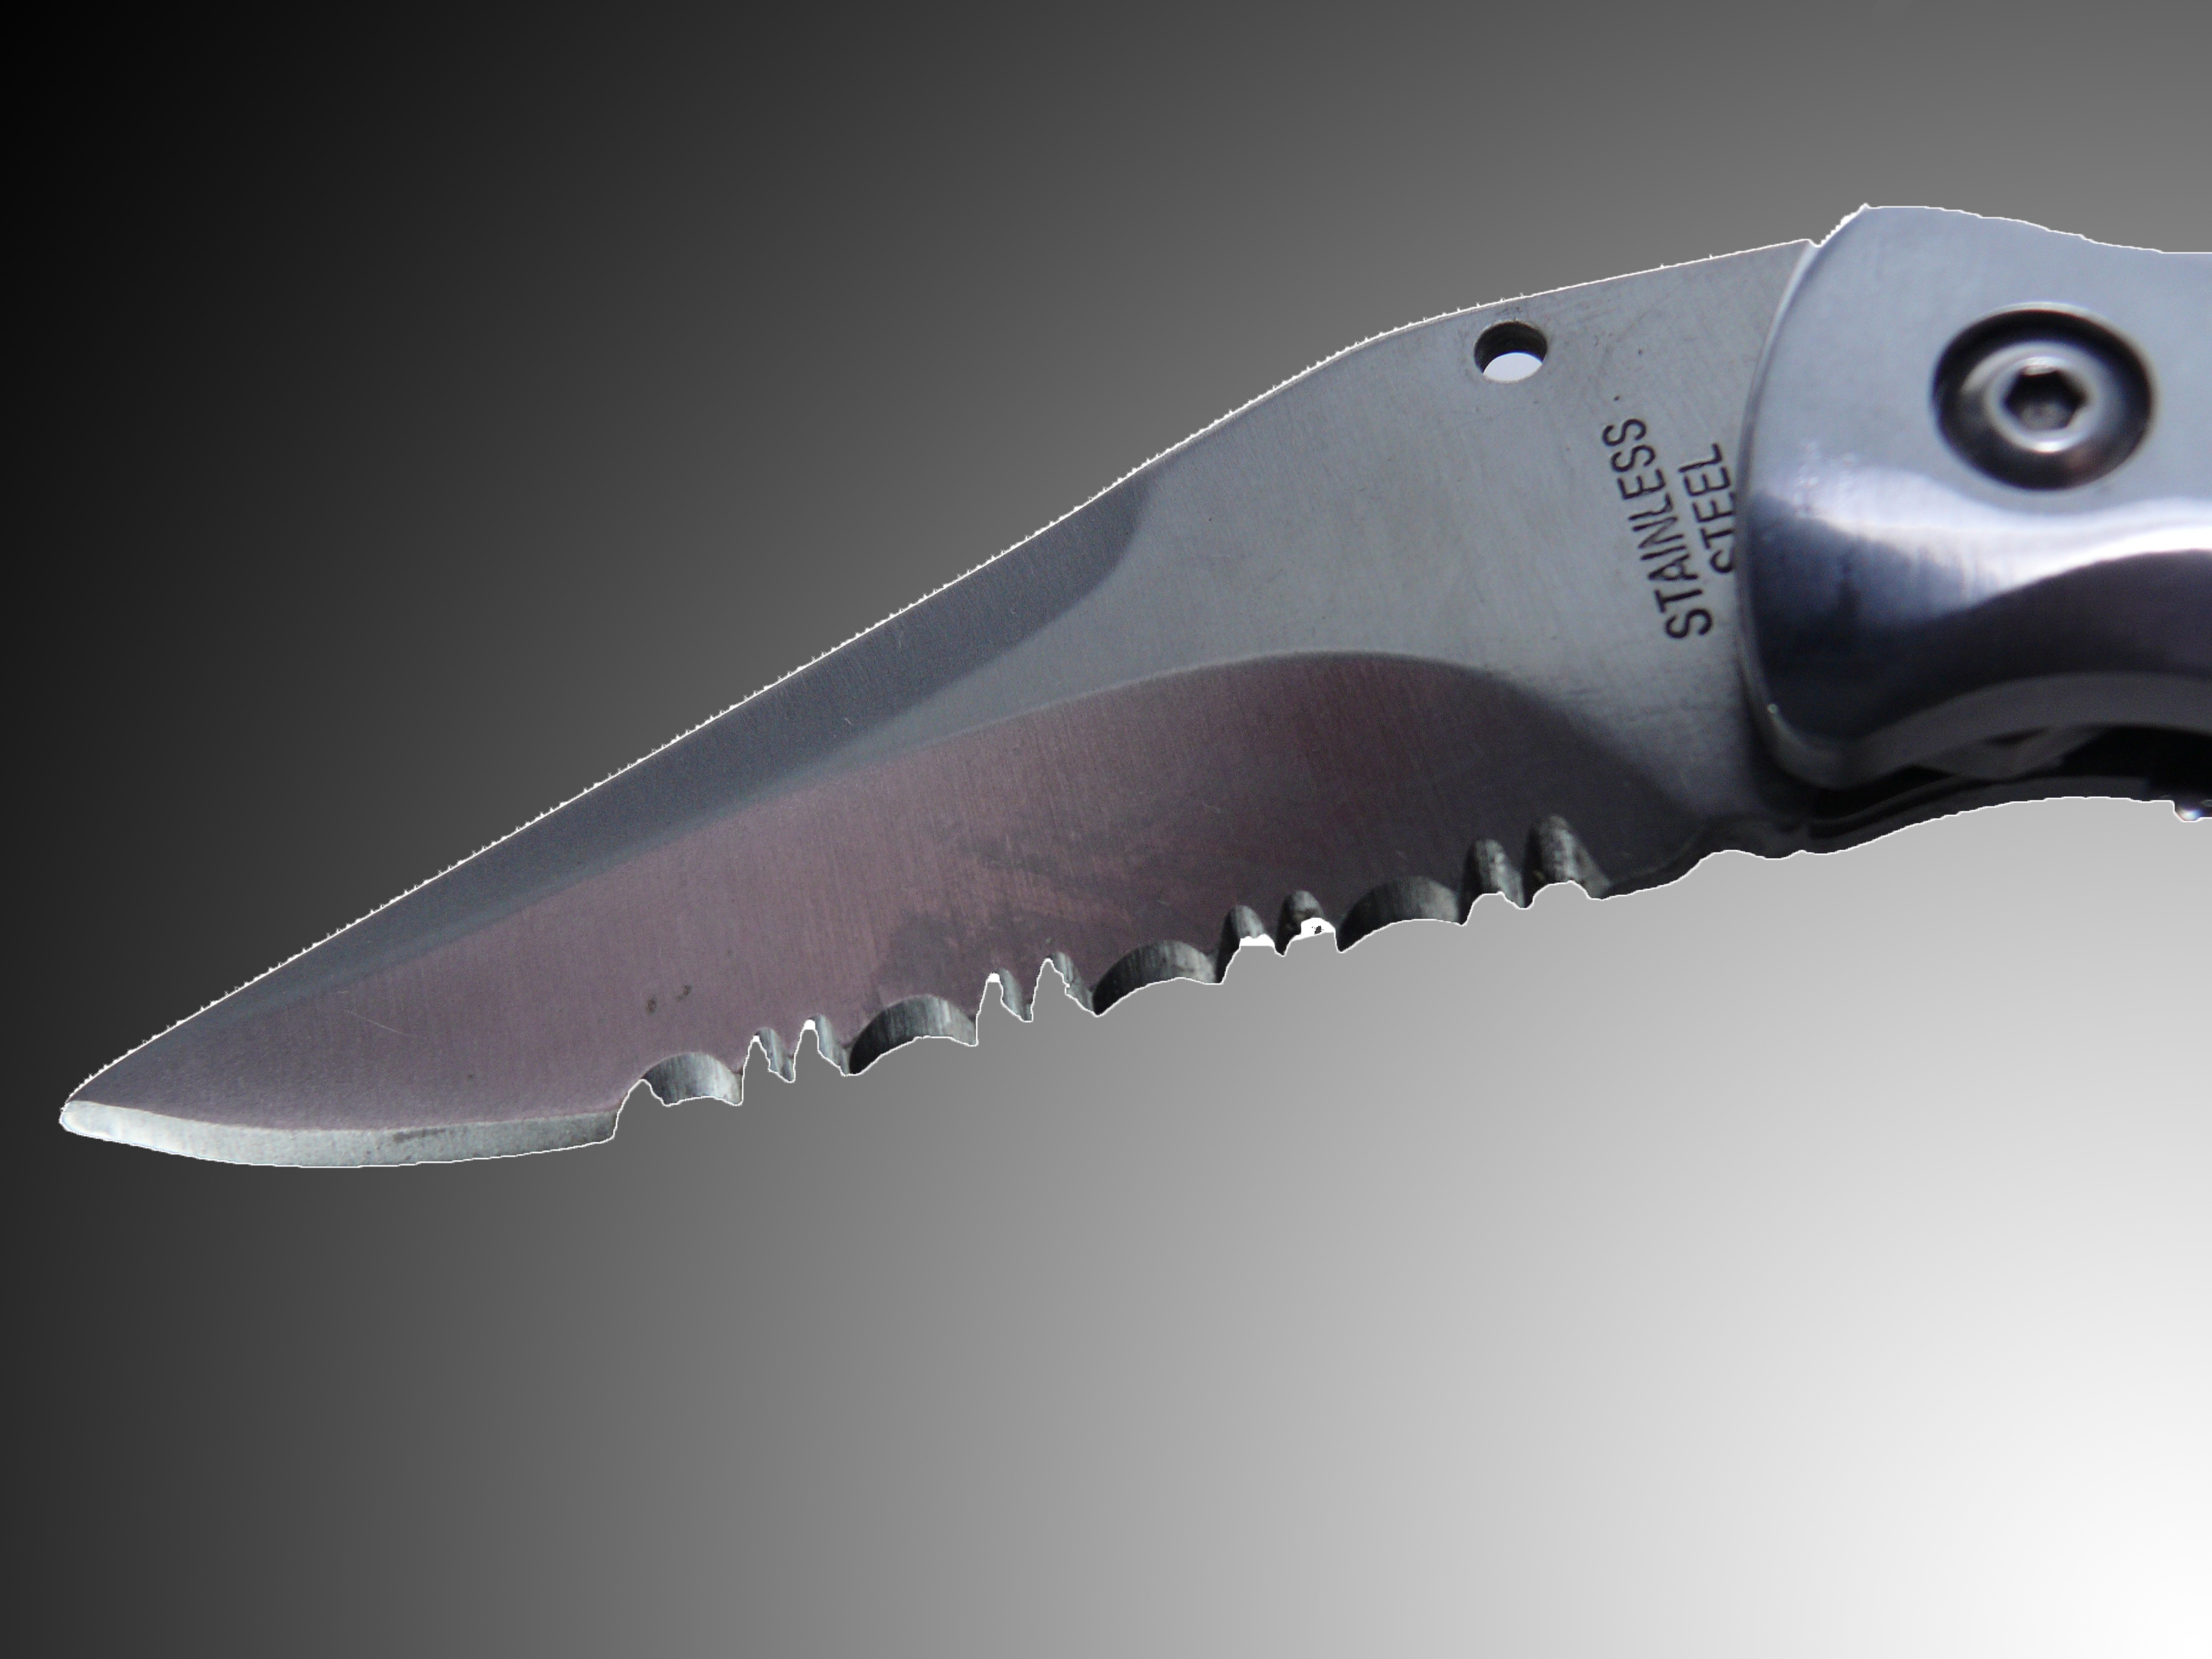
sharp, ground, tool, weapon, knife, cut, blade, propeller, sharpen, cold weapon, bowie knife, hunting knife, melee weapon, knife blade, razor sharp, scalloped edge, throwing knife, serrated blade